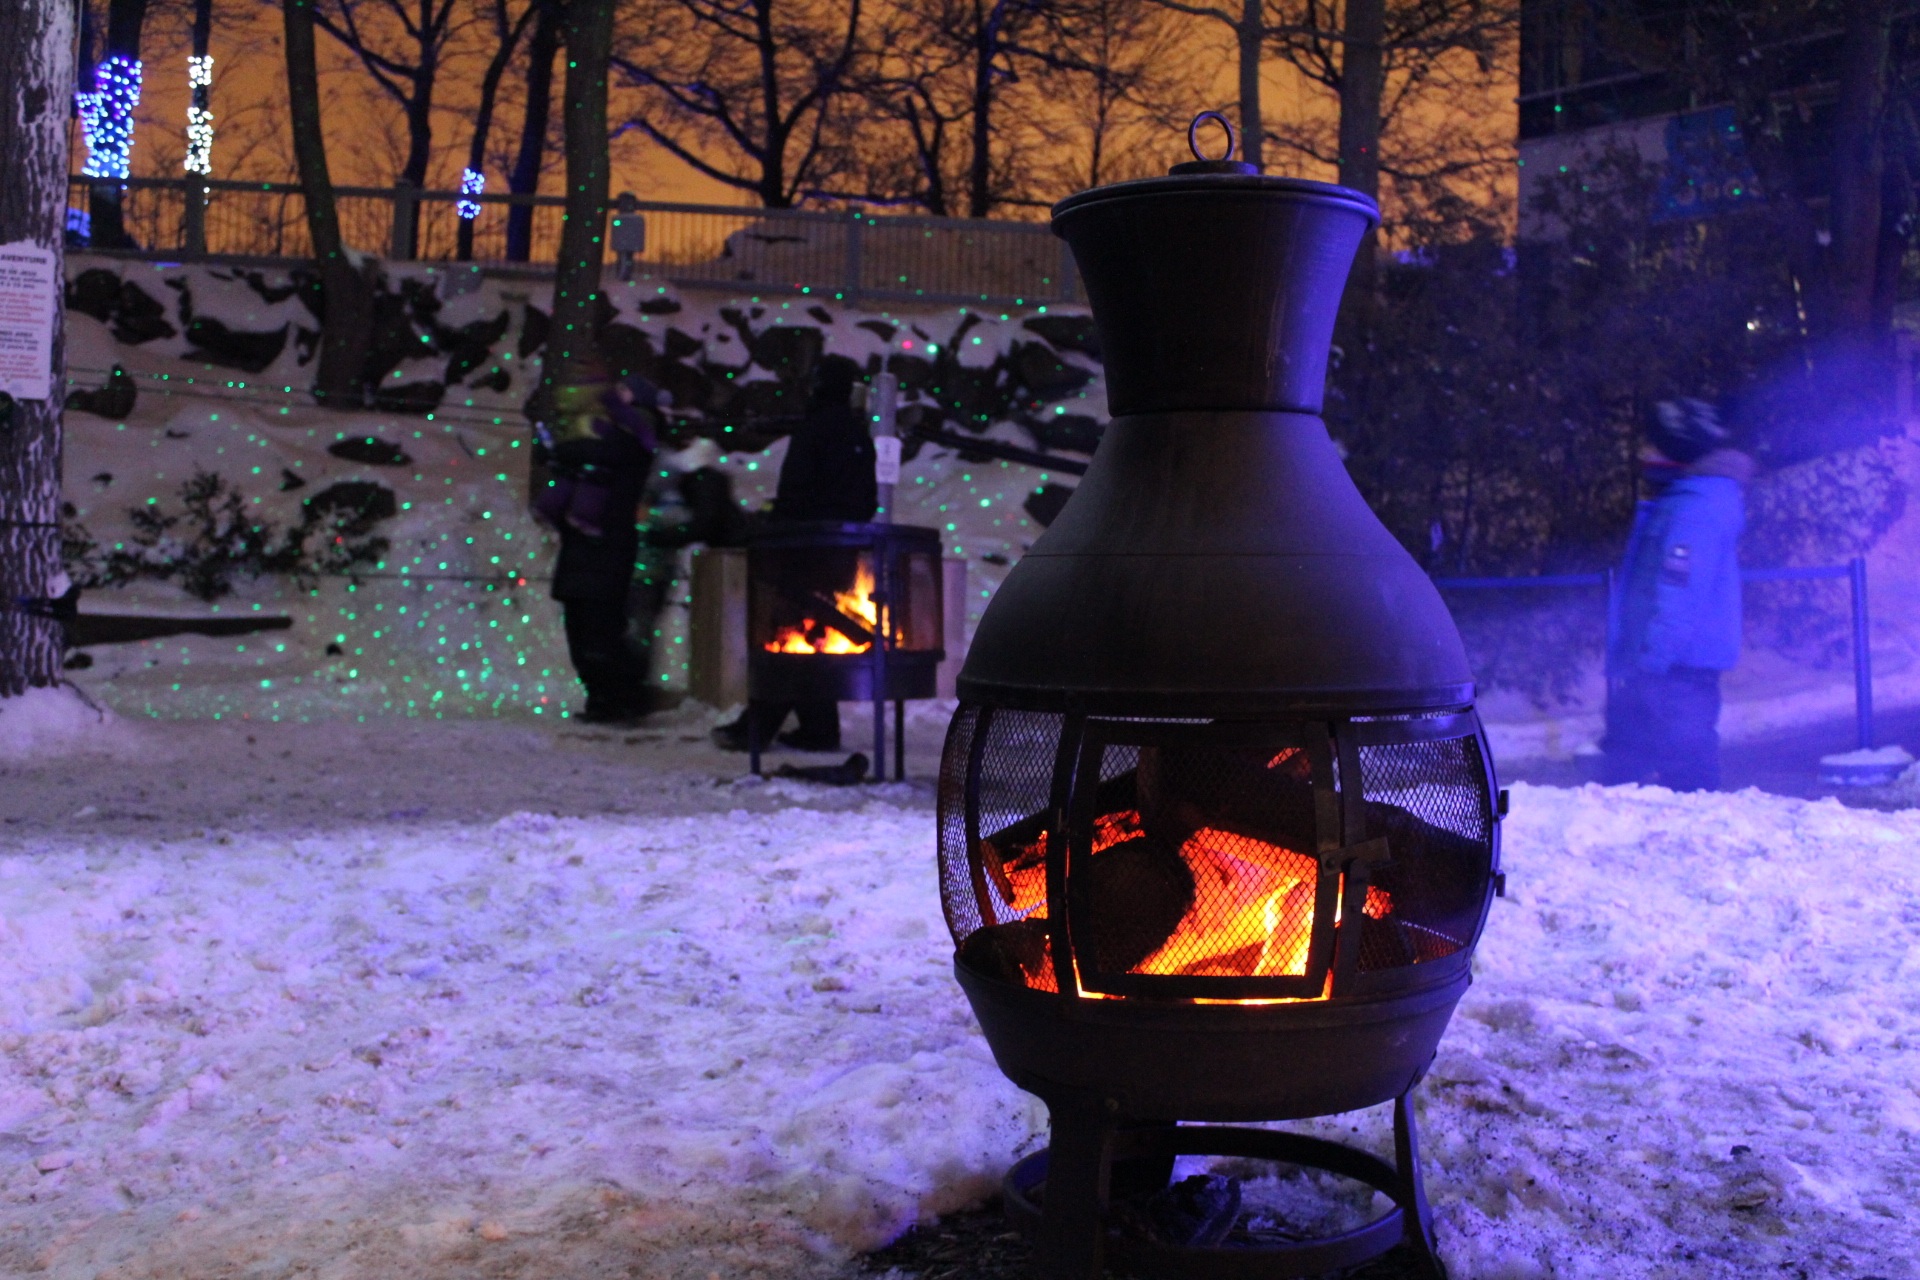
snow, cold, winter, light, wood, night, evening, lantern, fire, fireplace, darkness, campfire, lighting, bonfire, stove, burning, hot, flames, candela, lena